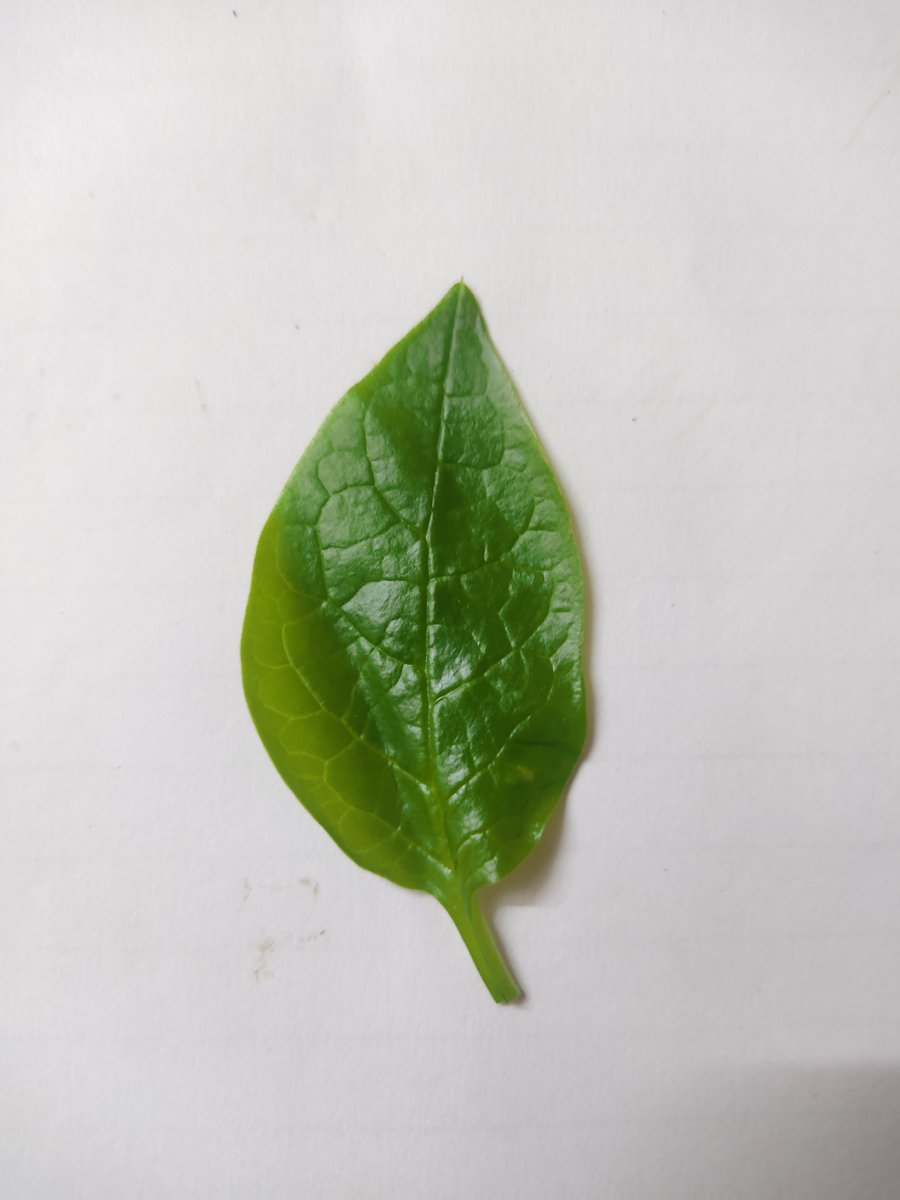
Label: Healthy-Leaf